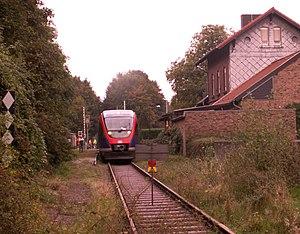
La Vennbahn est une ancienne ligne de chemin de fer belge dont le parcours pénètre par endroits sur le territoire allemand. Selon le traité de Versailles, la voie ferrée ainsi que ses stations et installations se trouvent entièrement sous la souveraineté de la Belgique et font donc partie de son territoire, créant ainsi cinq enclaves allemandes du côté ouest de la ligne de chemin de fer.